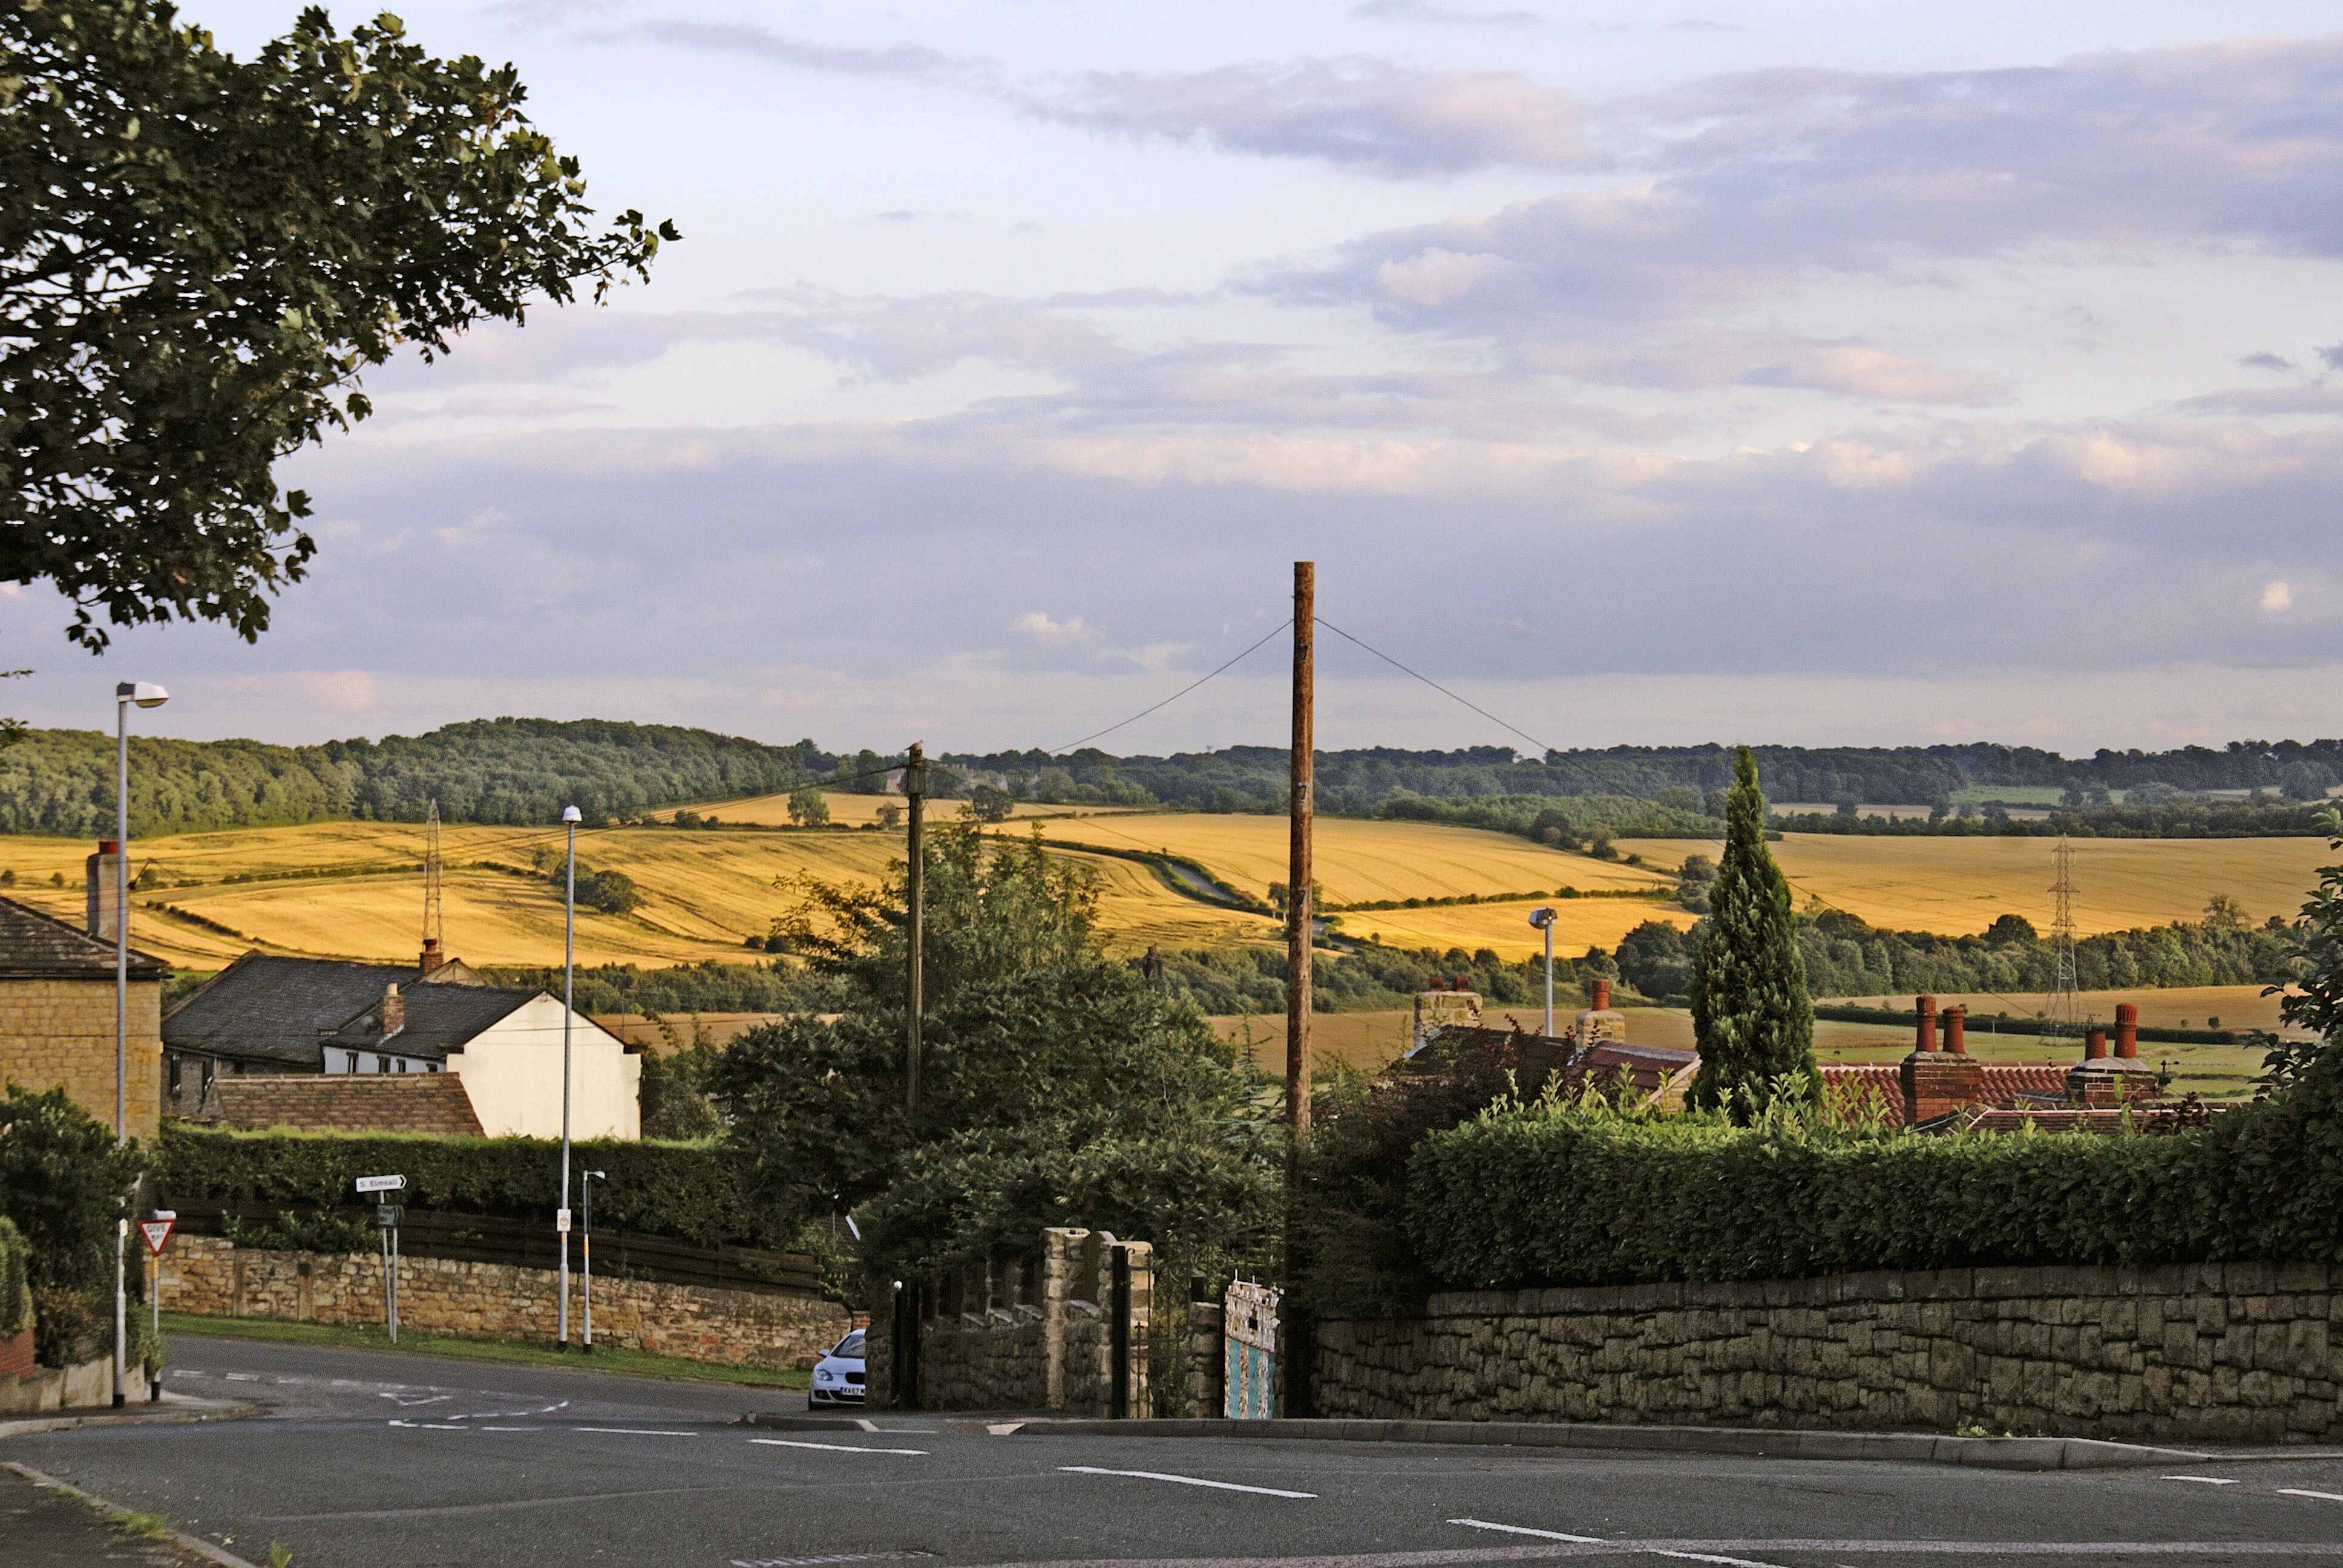
landscape, tree, road, farm, hill, town, city, village, suburb, uk, england, fields, rural area, fields of cereals, residential area, south elmsal, out of town, human settlement